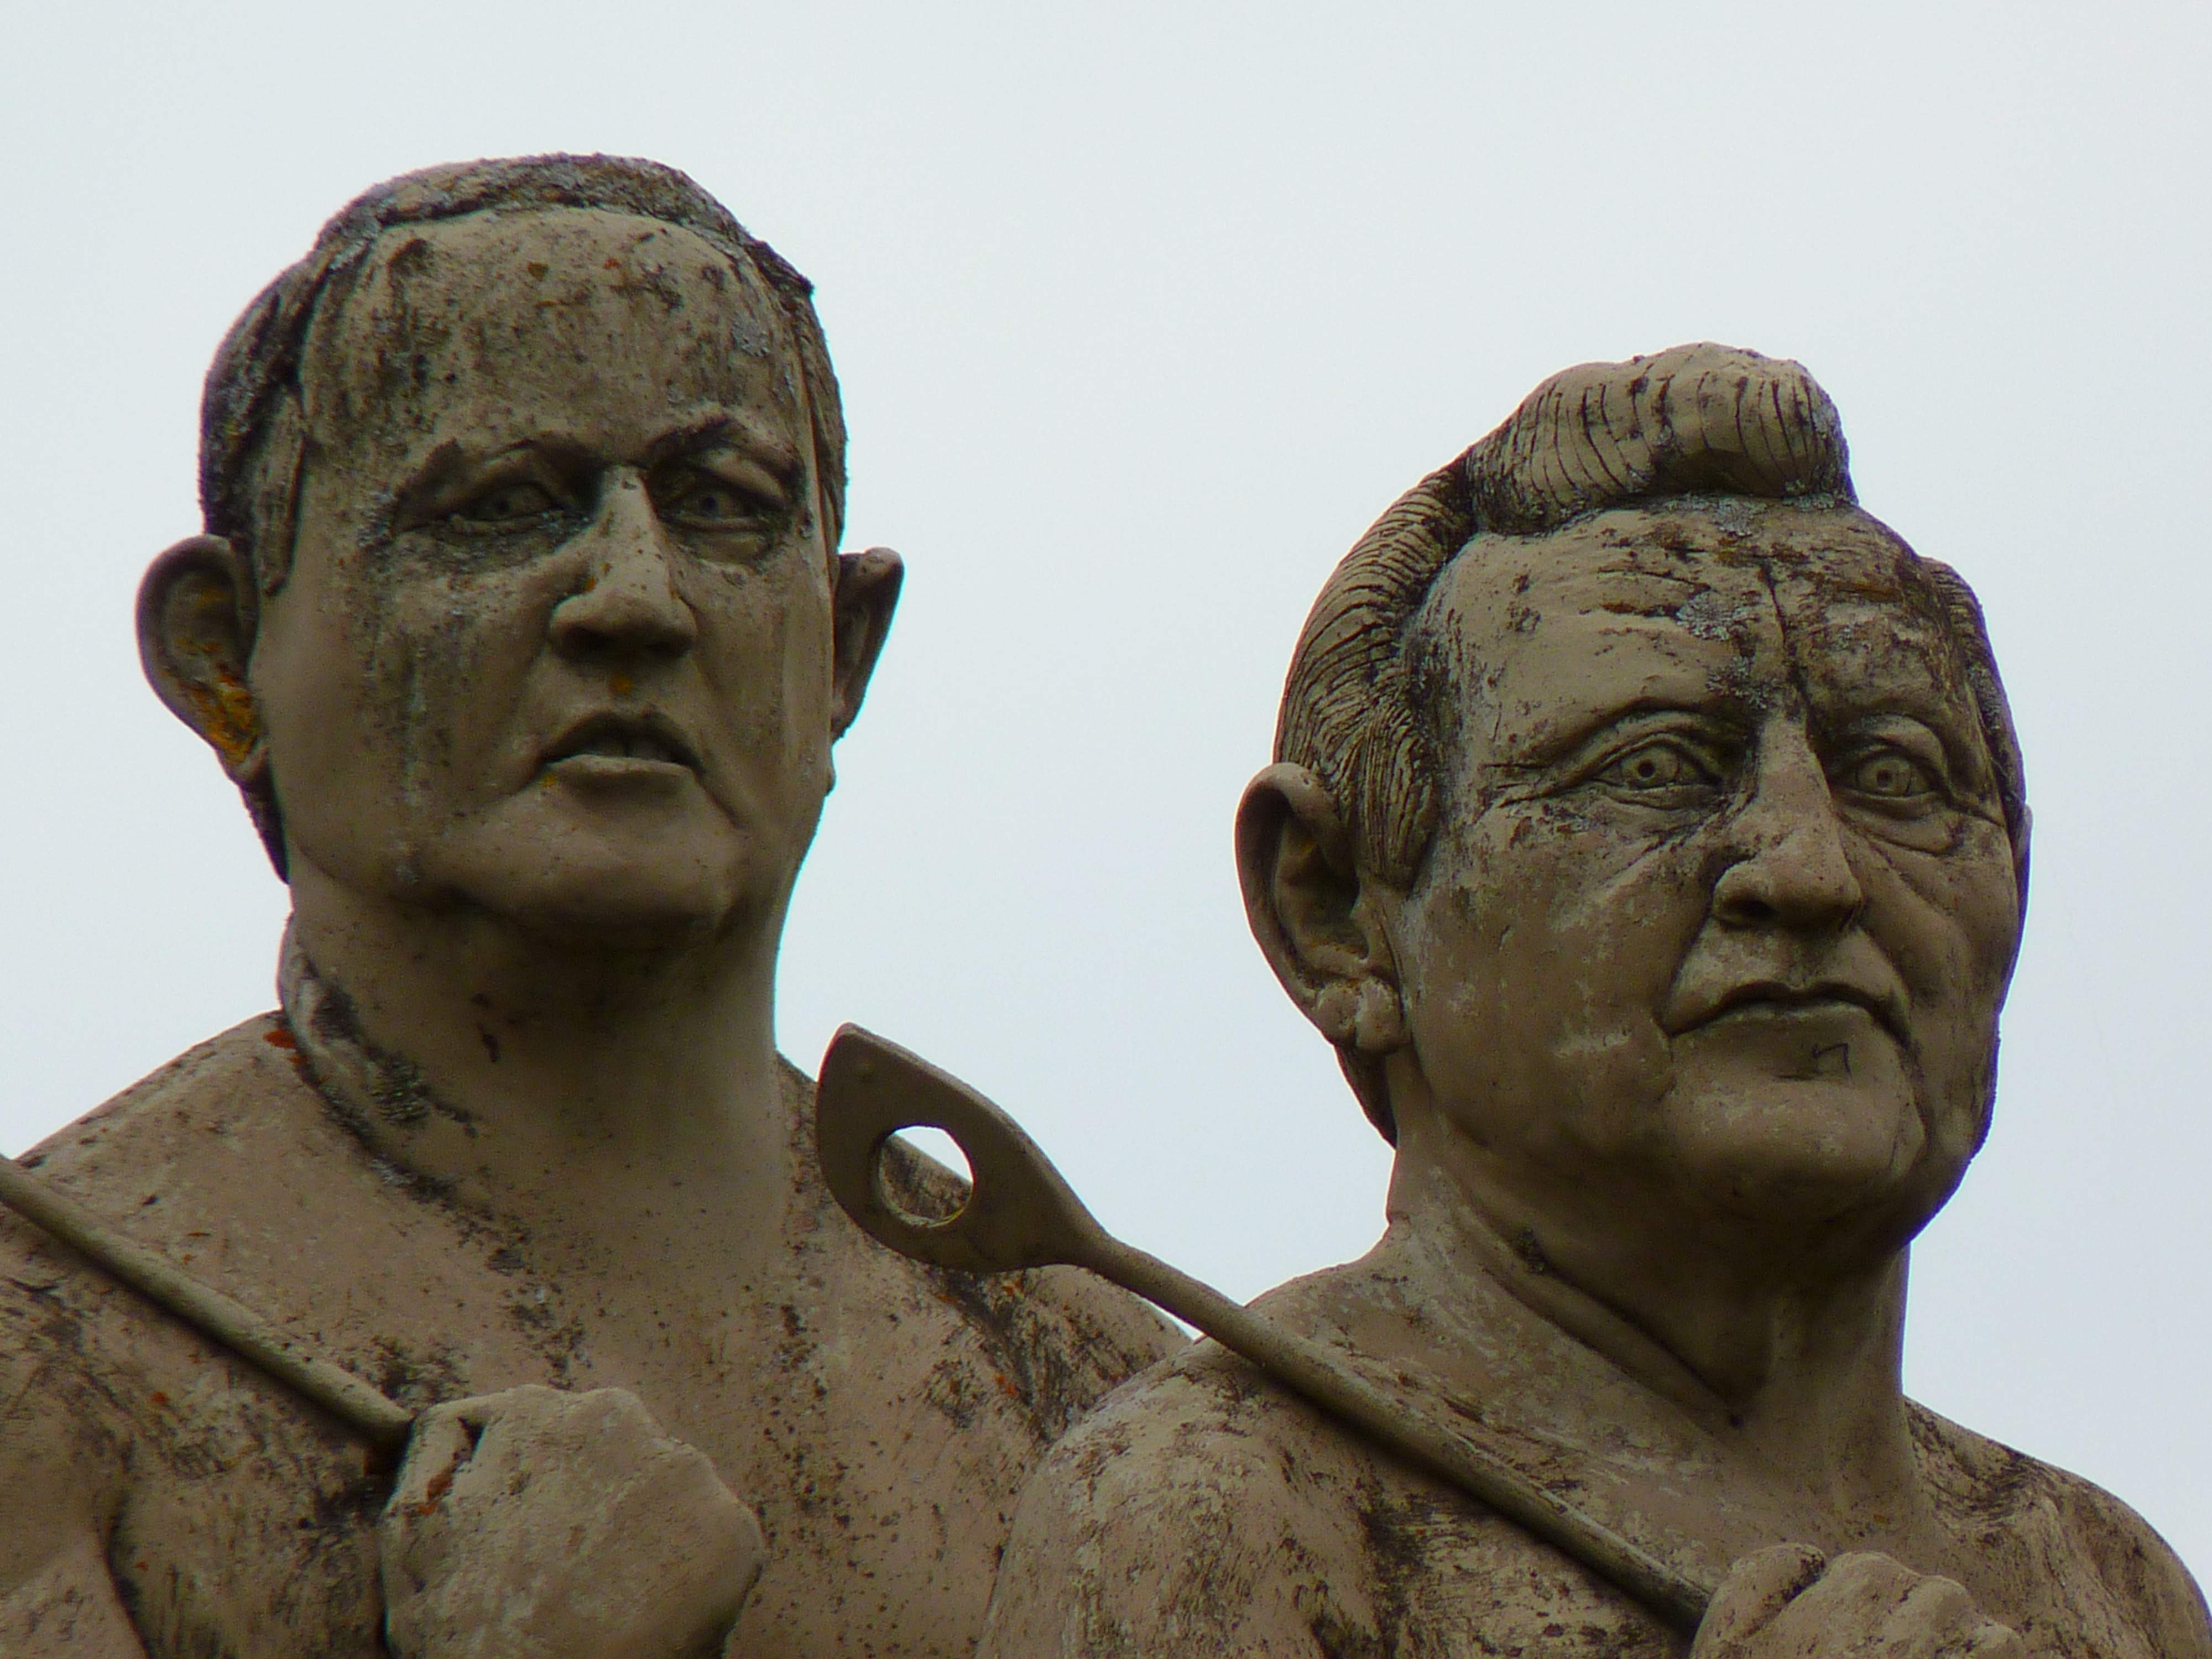
sand, stone, monument, statue, cook, sculpture, art, temple, head, carving, ancient history, peter lenk